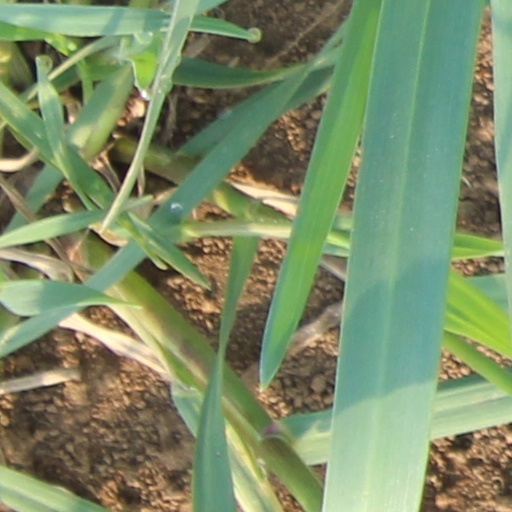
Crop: wheat